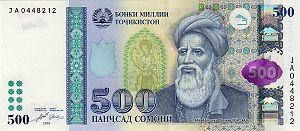
Abdullah Jafar Ibne Mohammed Roudaki aussi transcrit Rudagi ou Rudhagi, né en 859 et mort en 941, est un poète Perse. Connu comme le premier grand génie du persan moderne, il composa des poèmes dans l'alphabet perso-arabe.